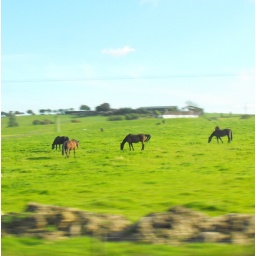
Horses in a field (view from the train Stirling-Glasgow)